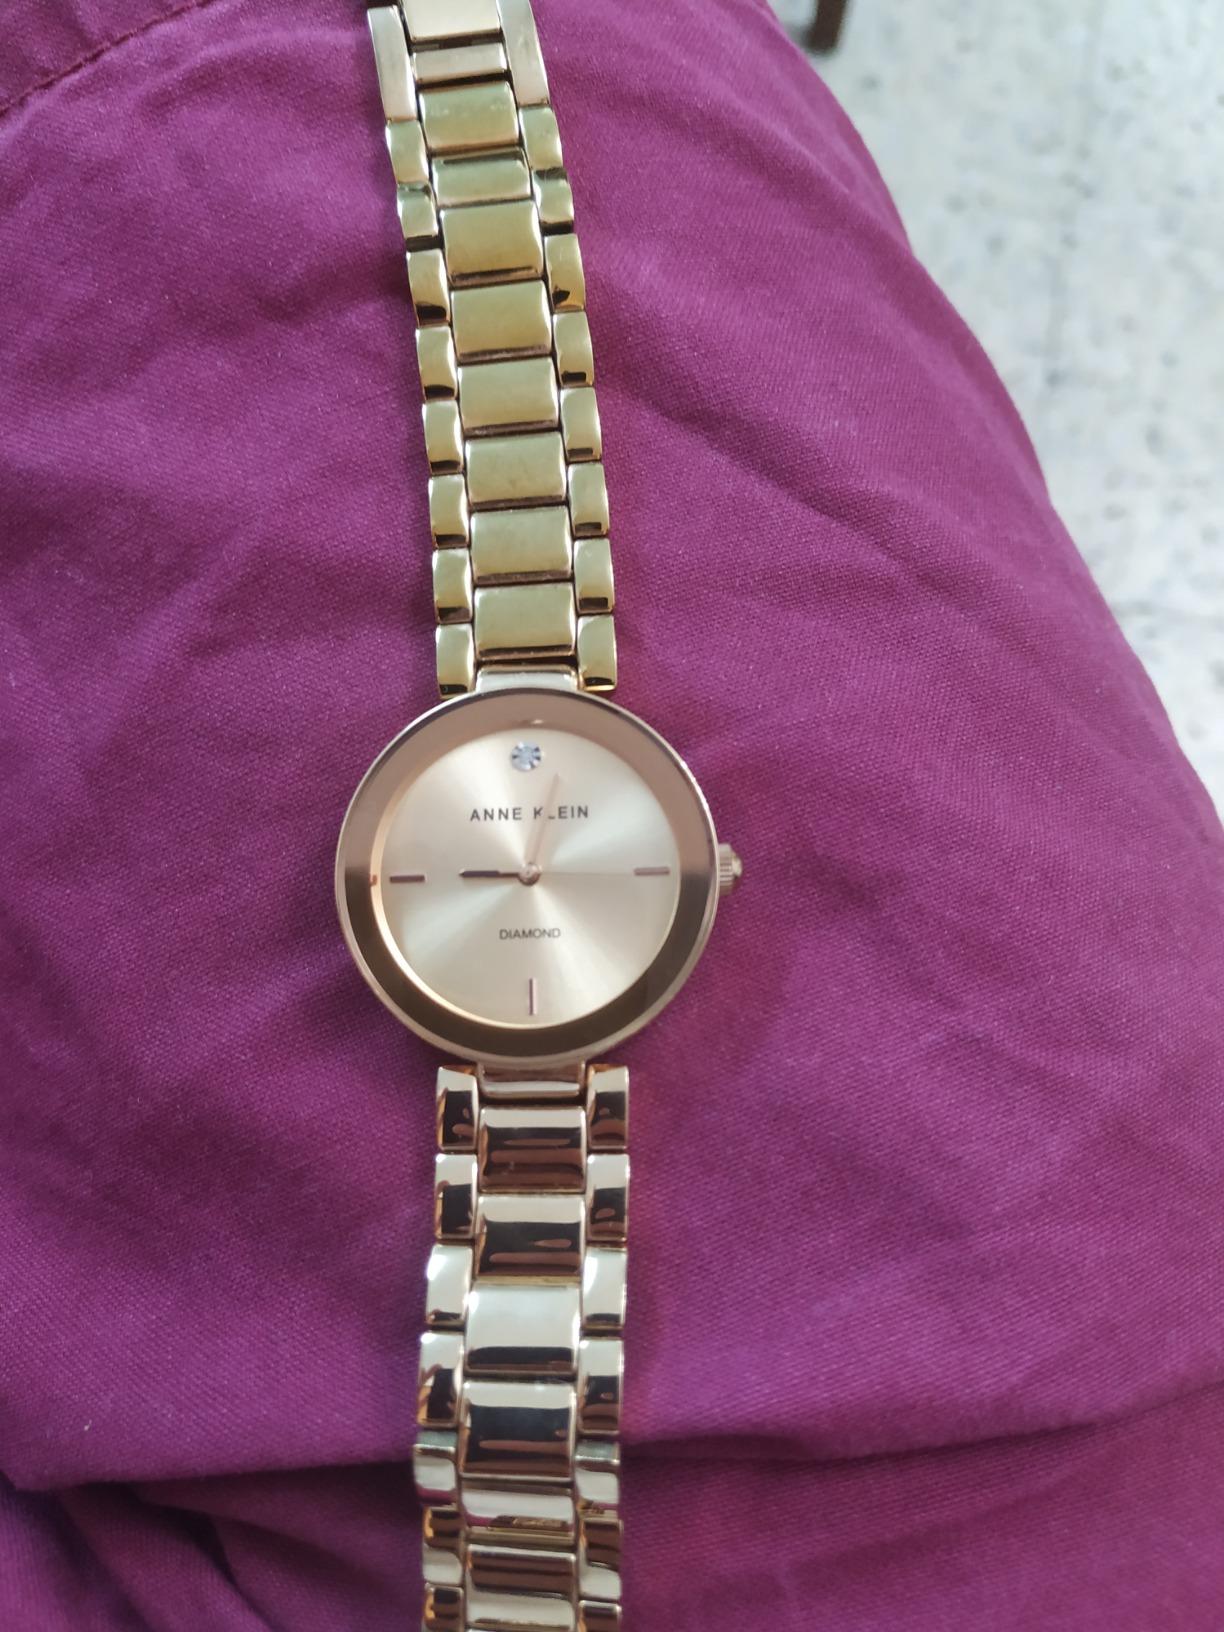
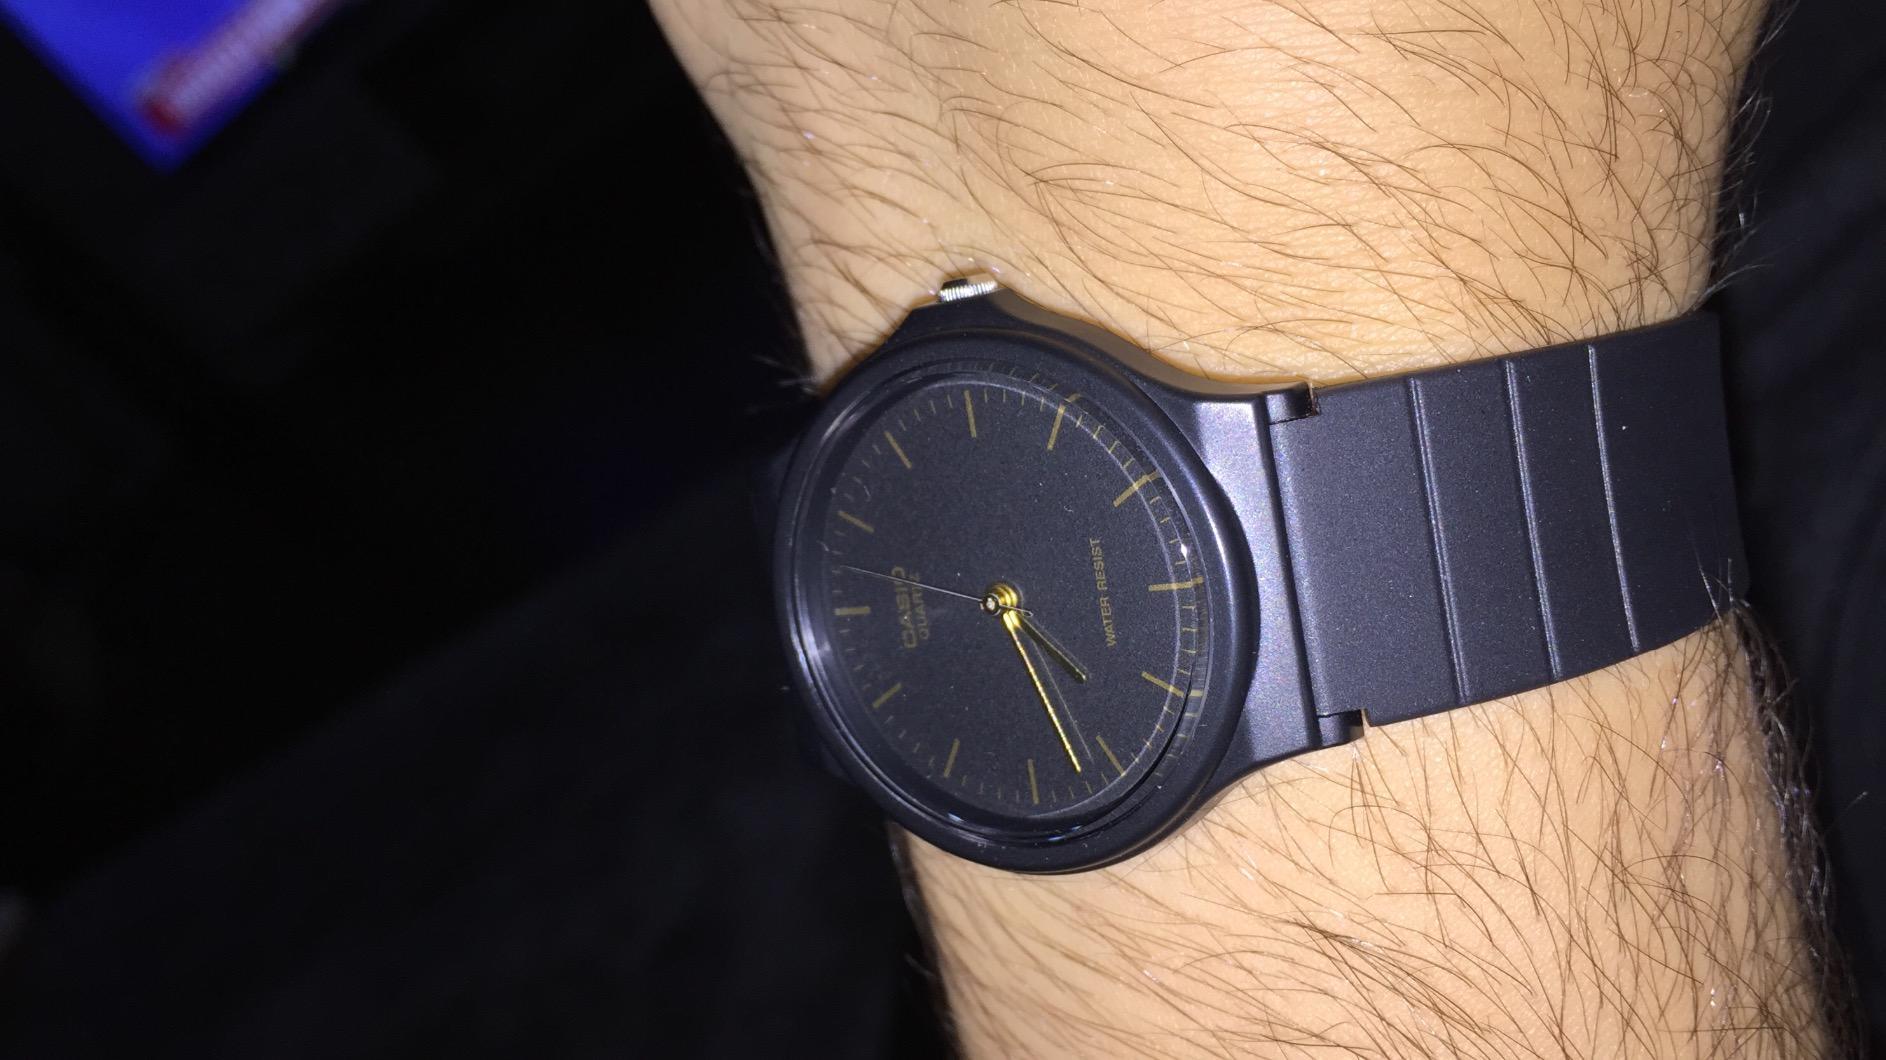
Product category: accessories_watch
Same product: no